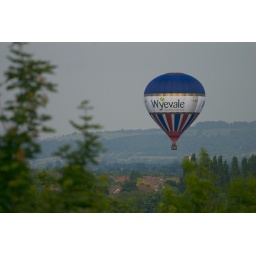
Shot from our bathroom window during the balloon festival in Evesham UK.